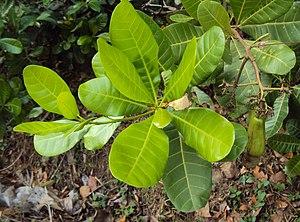
L'anacardier ou pommier-cajou, est une espèce de petit arbre de la famille des Anacardiaceae, originaire d'Amérique tropicale, et cultivé en zone tropicale pour sa production de noix de cajou et de pomme de cajou.